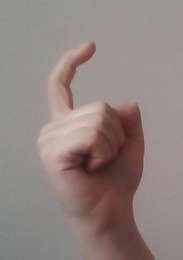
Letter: ra